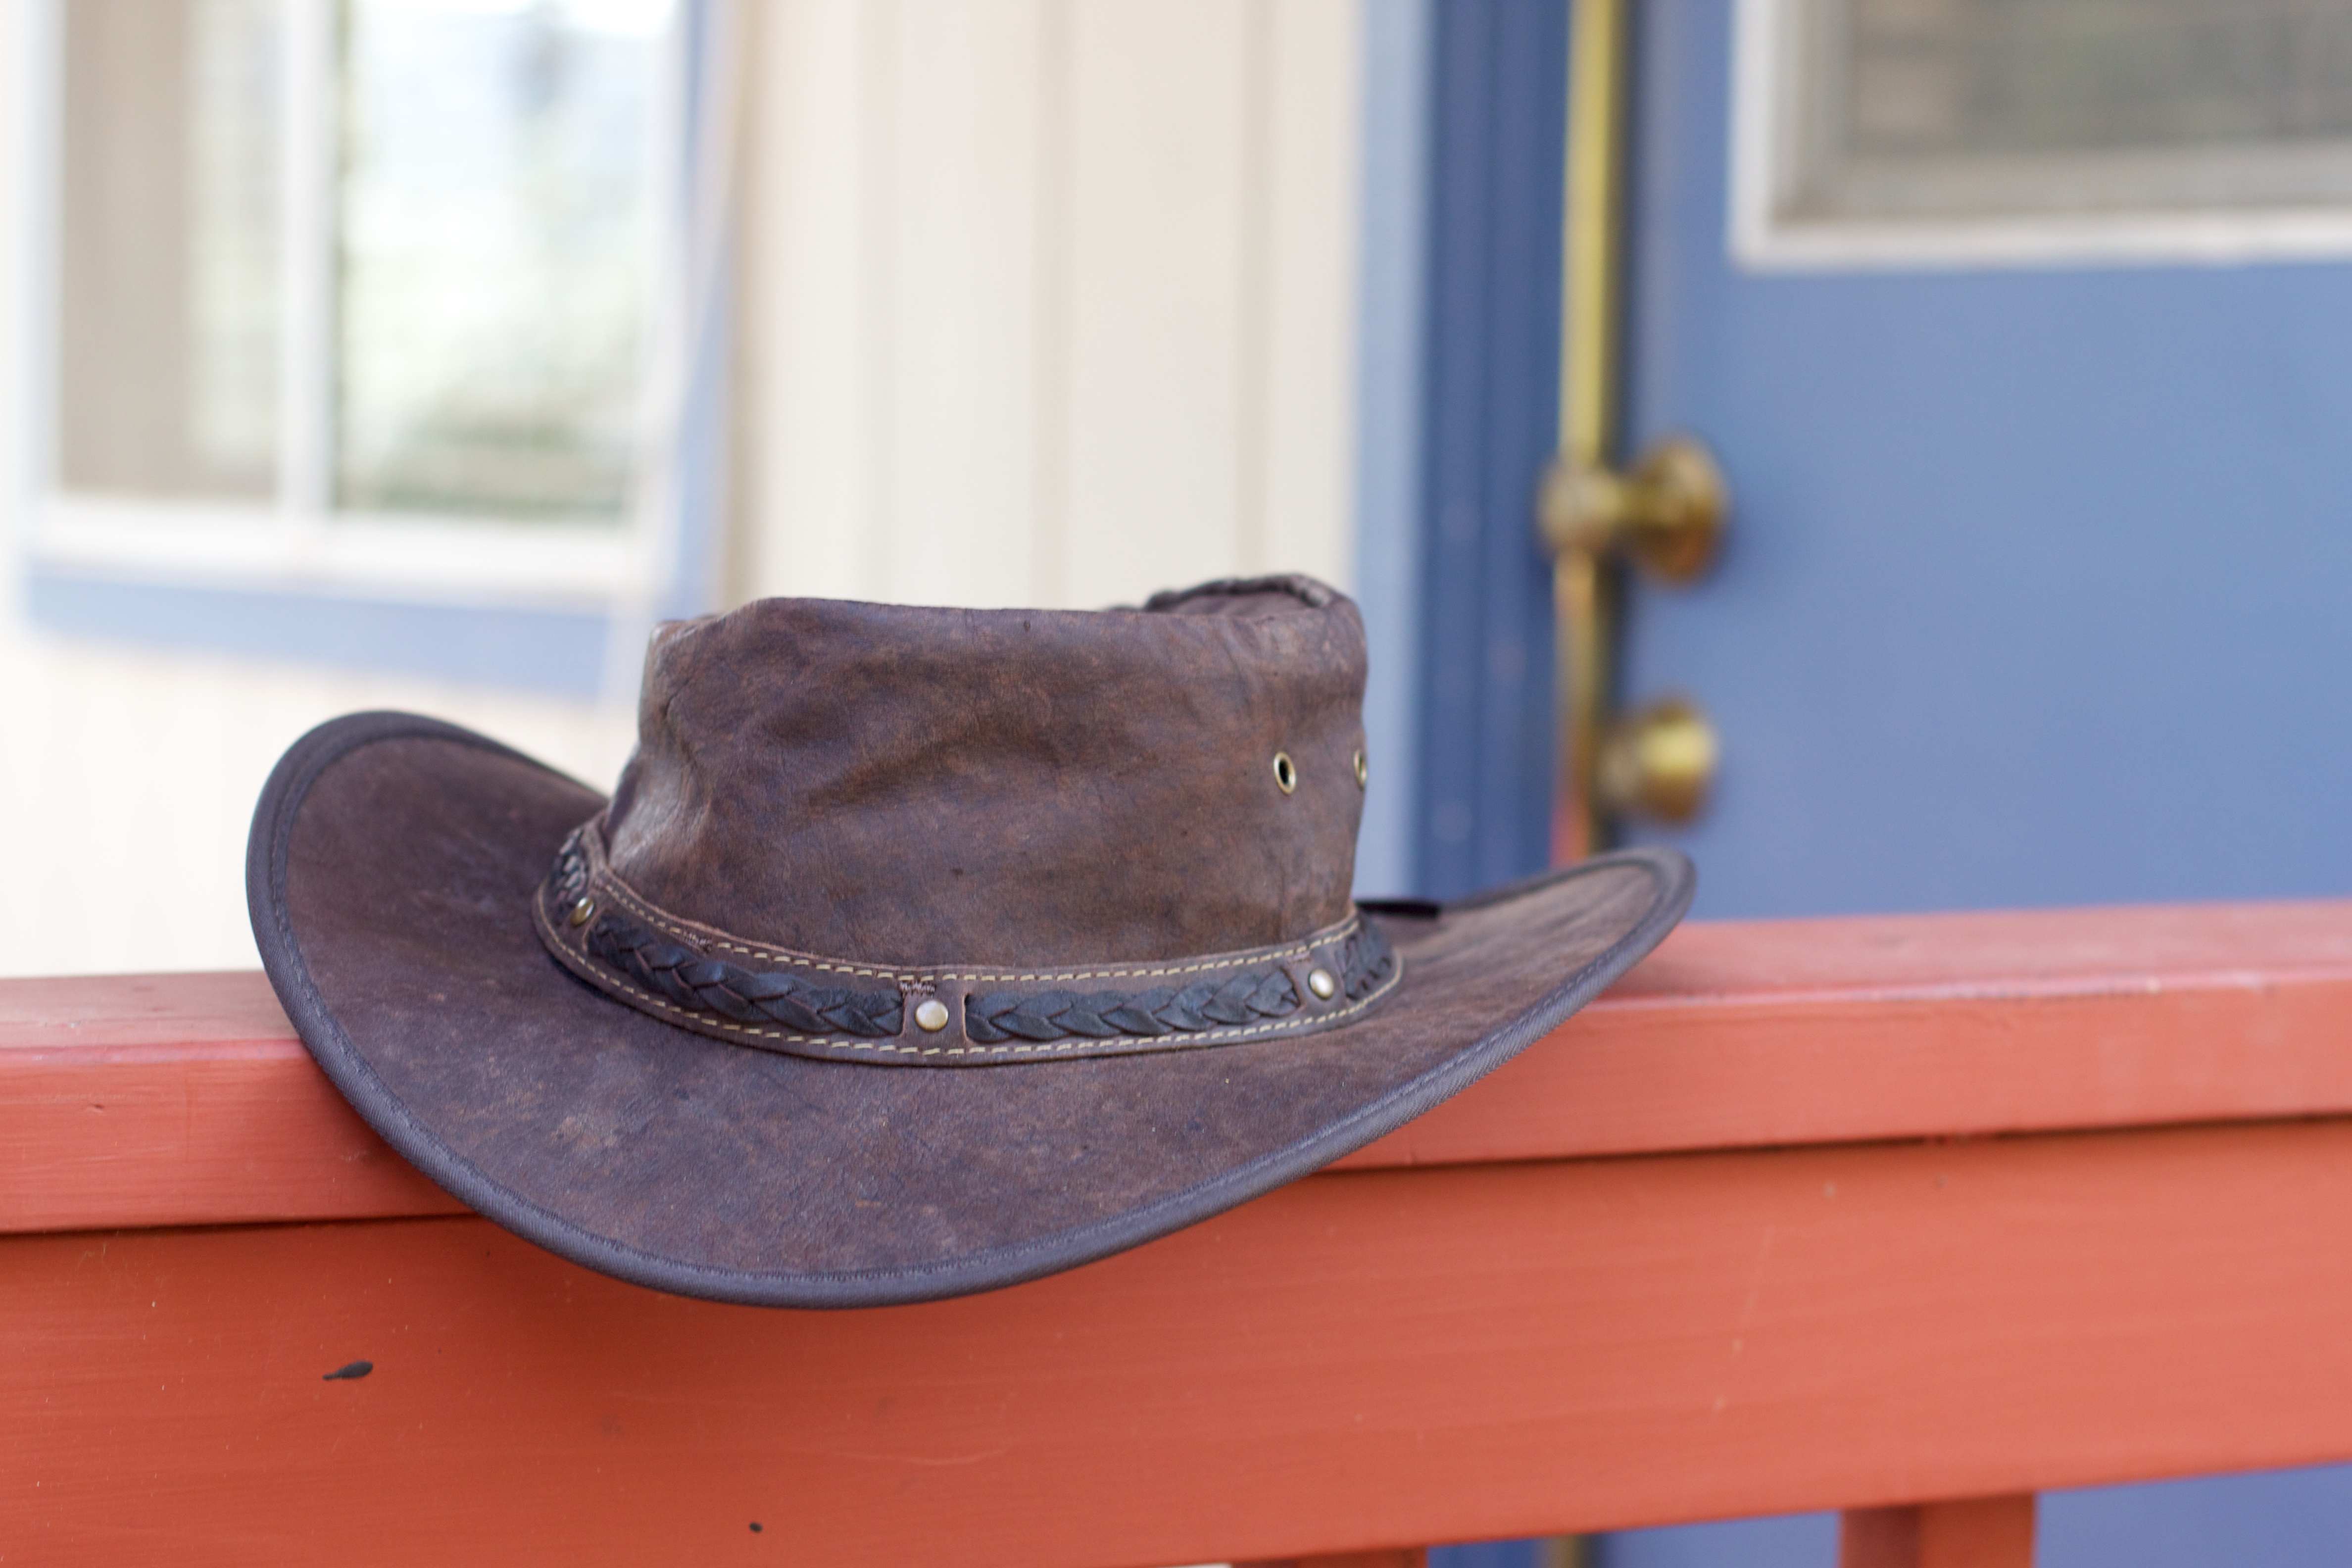
leather, chair, hat, blue, clothing, furniture, product, footwear, hst, outdoor shoe